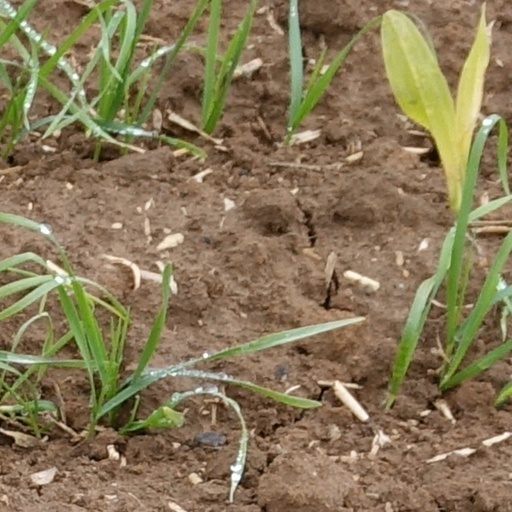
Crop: wheat